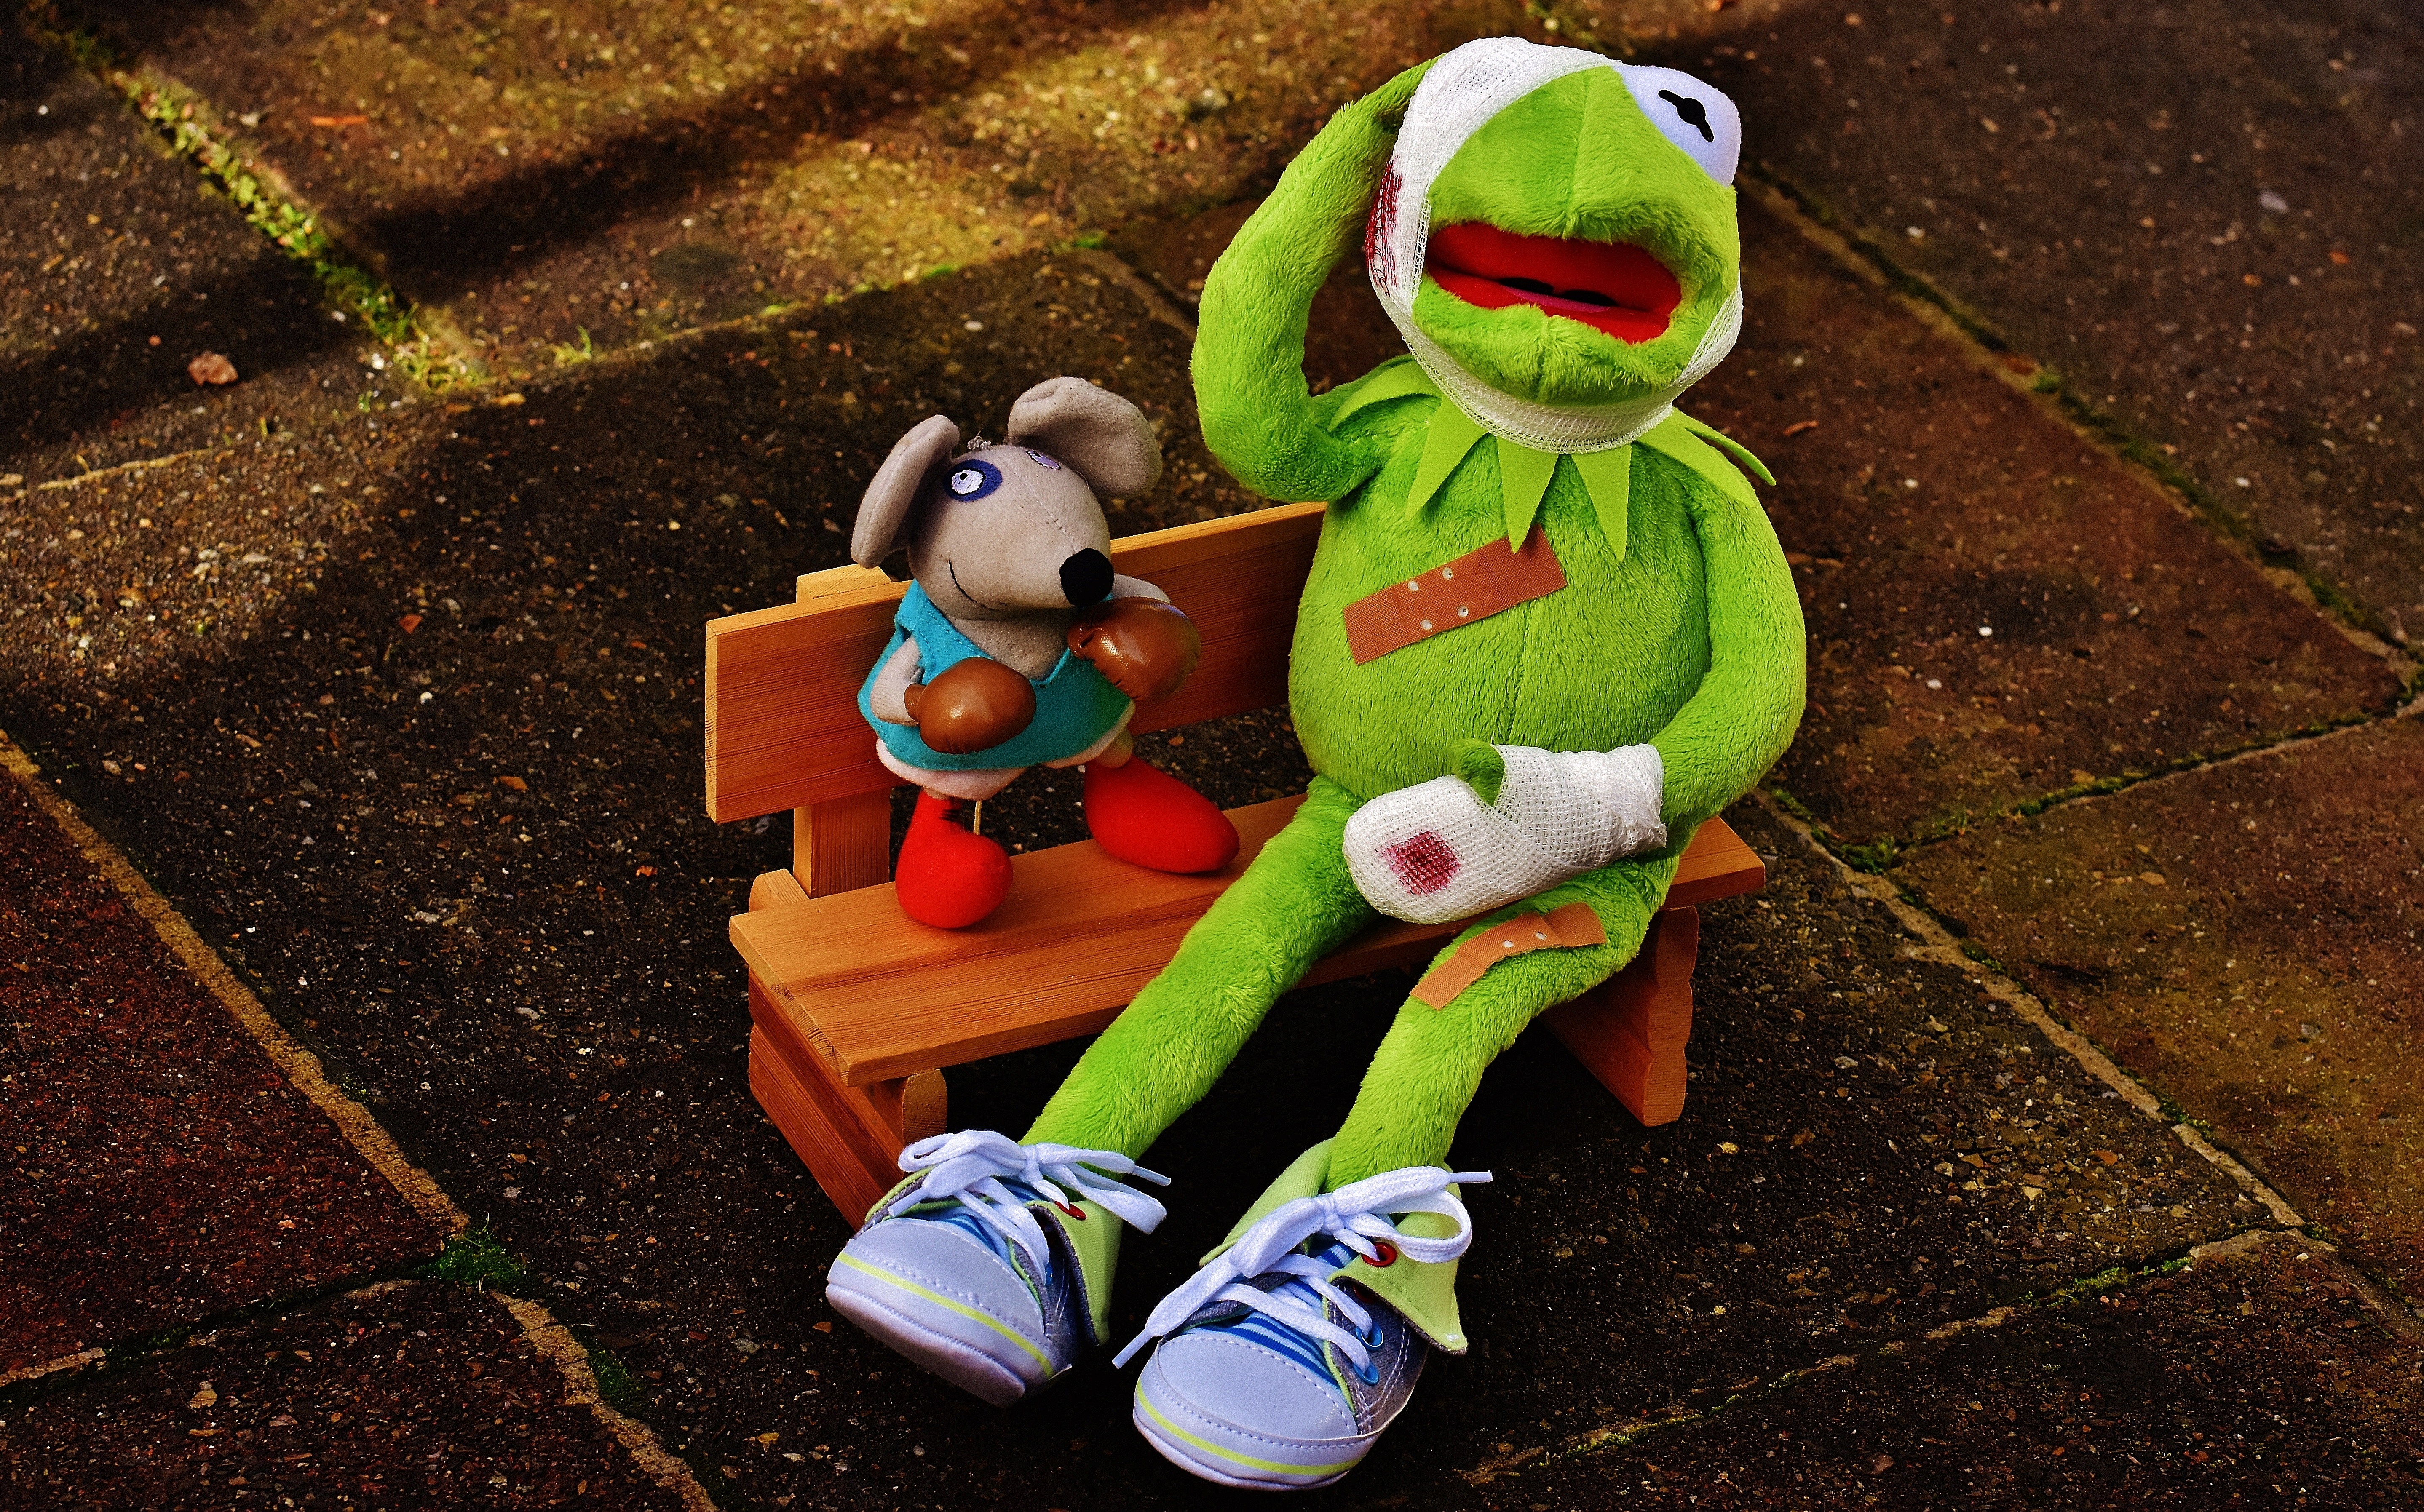
mouse, animal, cute, green, color, box, frog, toy, sit, teddy bear, patch, children, bank, blood, figure, toys, funny, plush, association, stuffed animal, kermit, children toys, soft toy, injured, stuffed toy, cloth figure, boxing match, winner lose